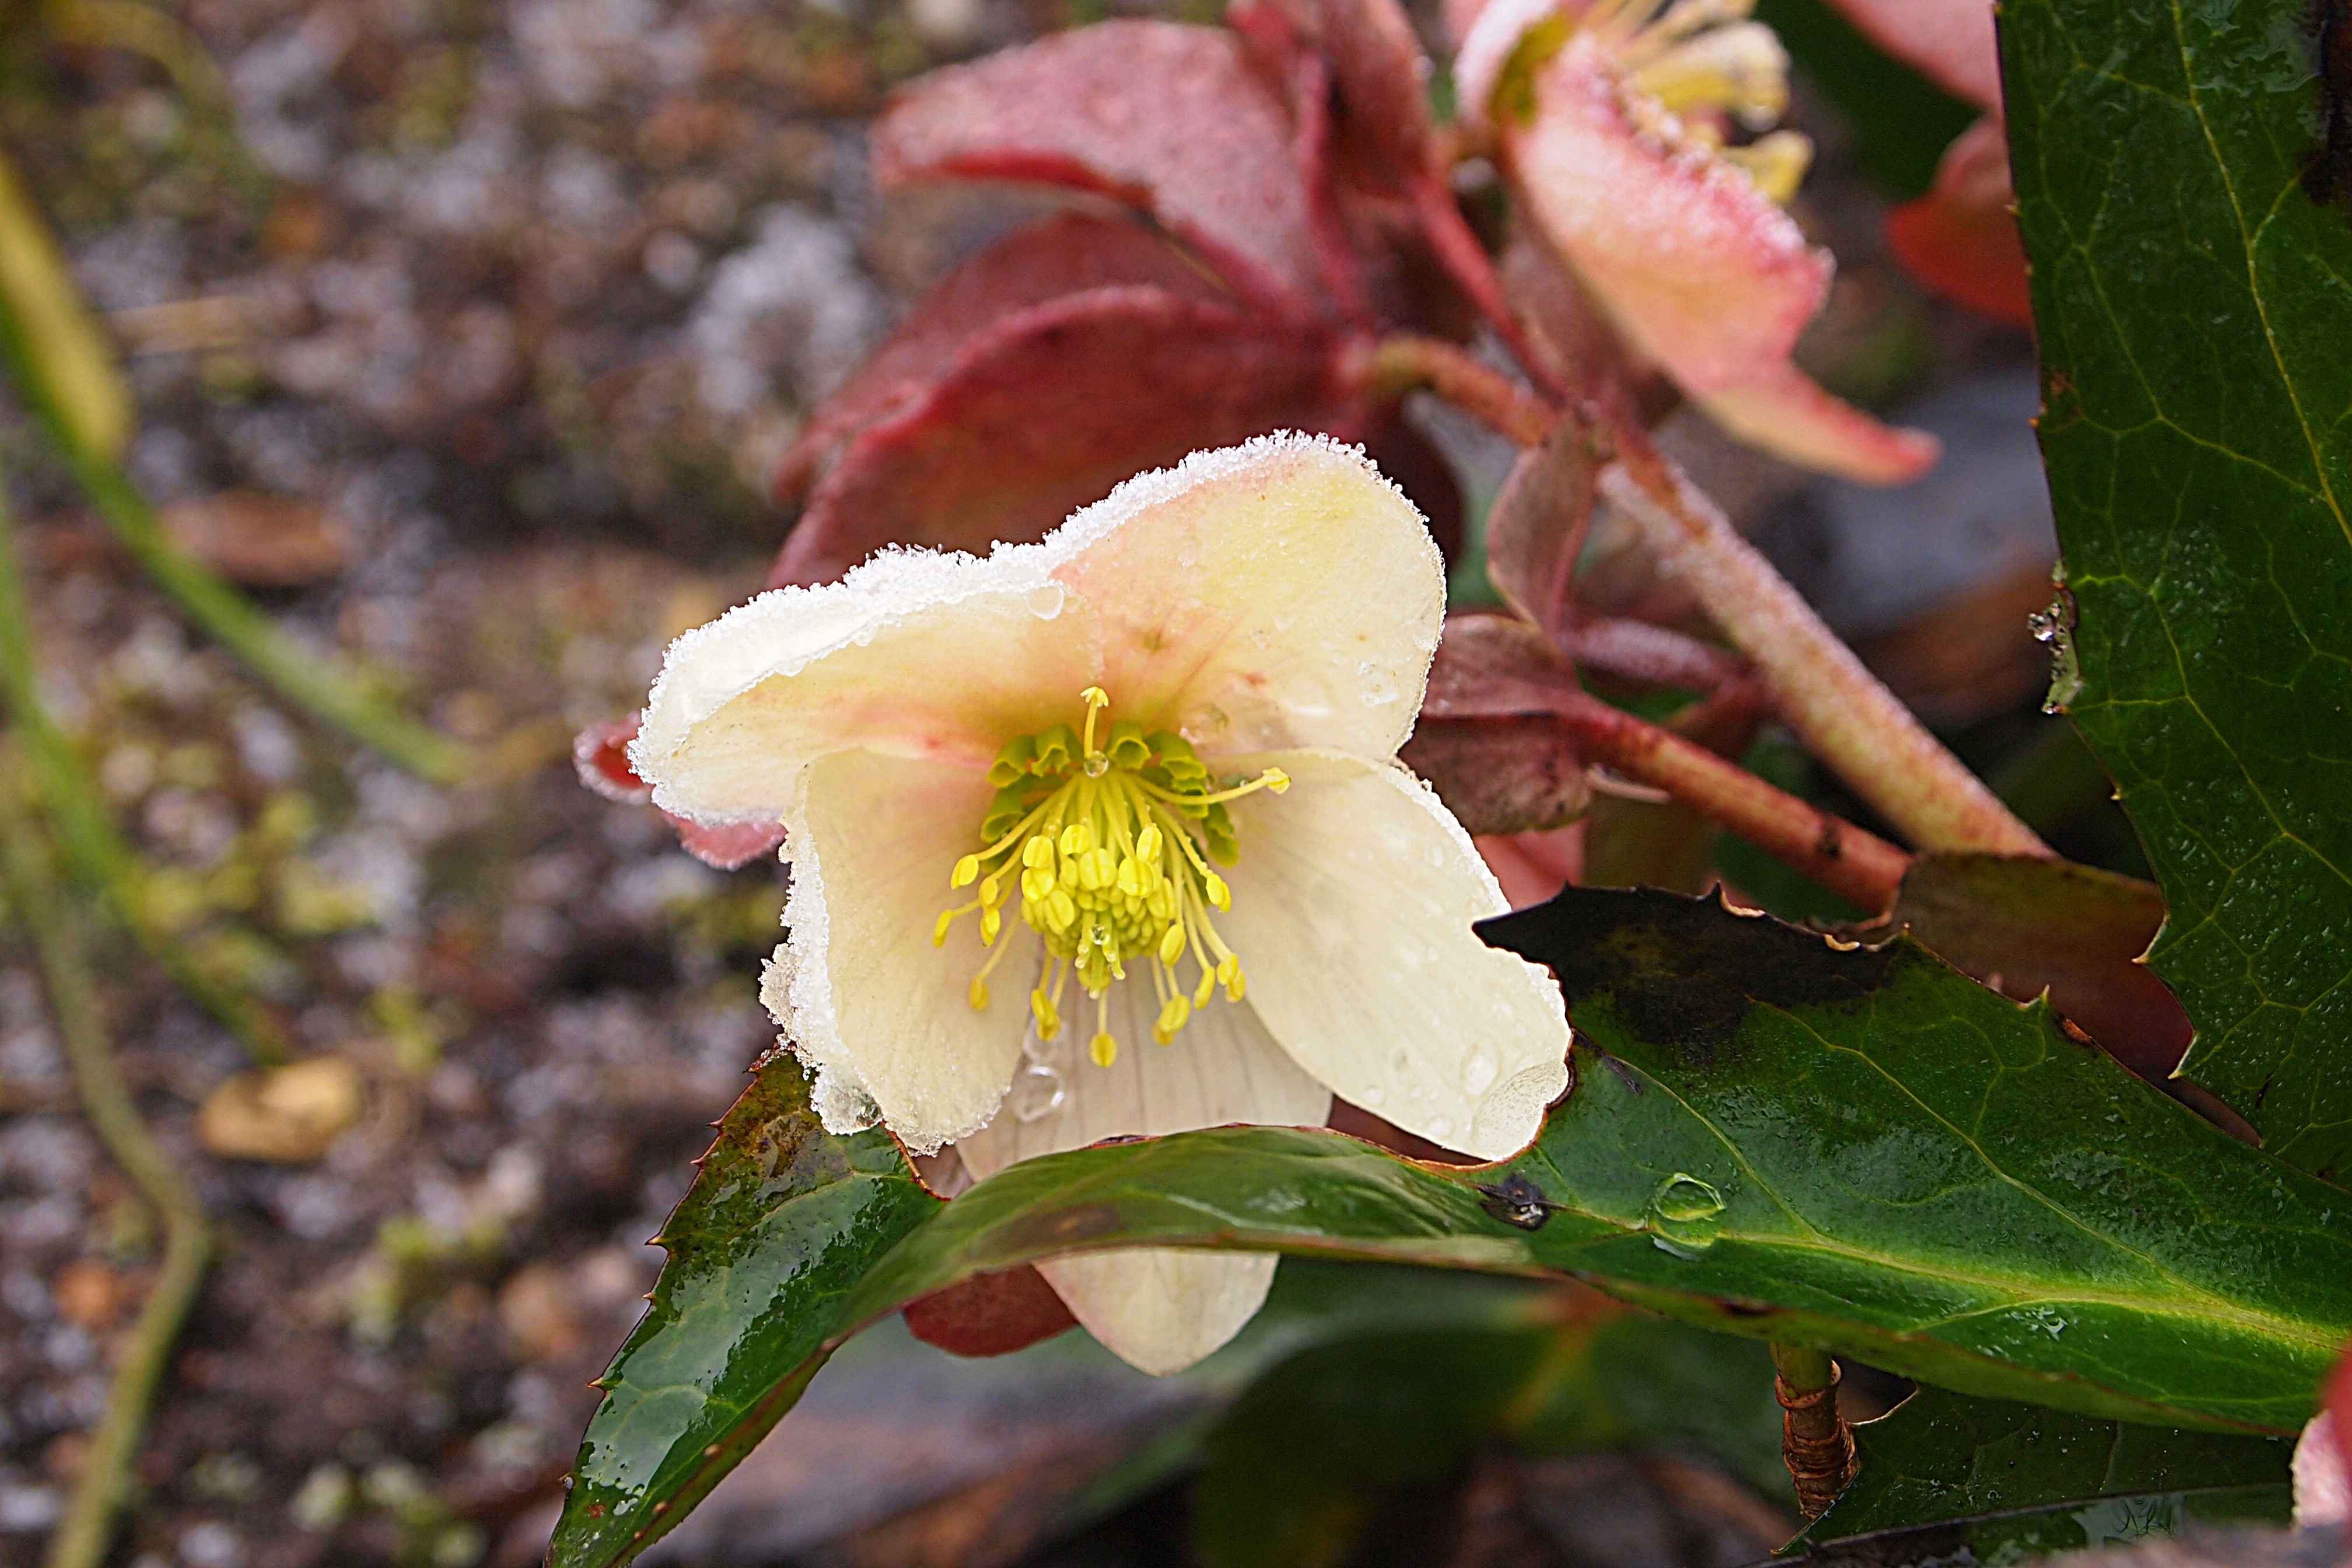
nature, blossom, winter, plant, leaf, flower, petal, ripe, produce, botany, freeze, frozen, flora, plants, wildflower, close up, shrub, drops, freezing, macro photography, flowering plant, woody plant, land plant, helleborus orientalis